Andy Beshear

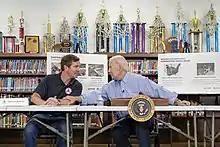
Beshear and President Joe Biden discuss the government response to severe flooding in Kentucky in July 2022.

Beshear was inaugurated as governor on December 10, 2019. In his inaugural address, he called on Republicans, who had a supermajority in both houses of the Kentucky General Assembly, to reach across the aisle and solve Kentucky's issues in a bipartisan way.